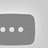
Emotion: surprise